Sulęcin

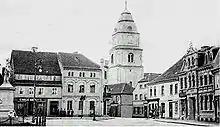
Main square view on postcard, 1905

In 1574 the Polish nobility and clergy of Greater Poland welcomed in Zielenzig the first elected King of Poland, Henry of Valois. In 1591, the first school was established in the town. In 1689, Polish princess Theresa Kunegunda Sobieska stayed in Sulęcin.